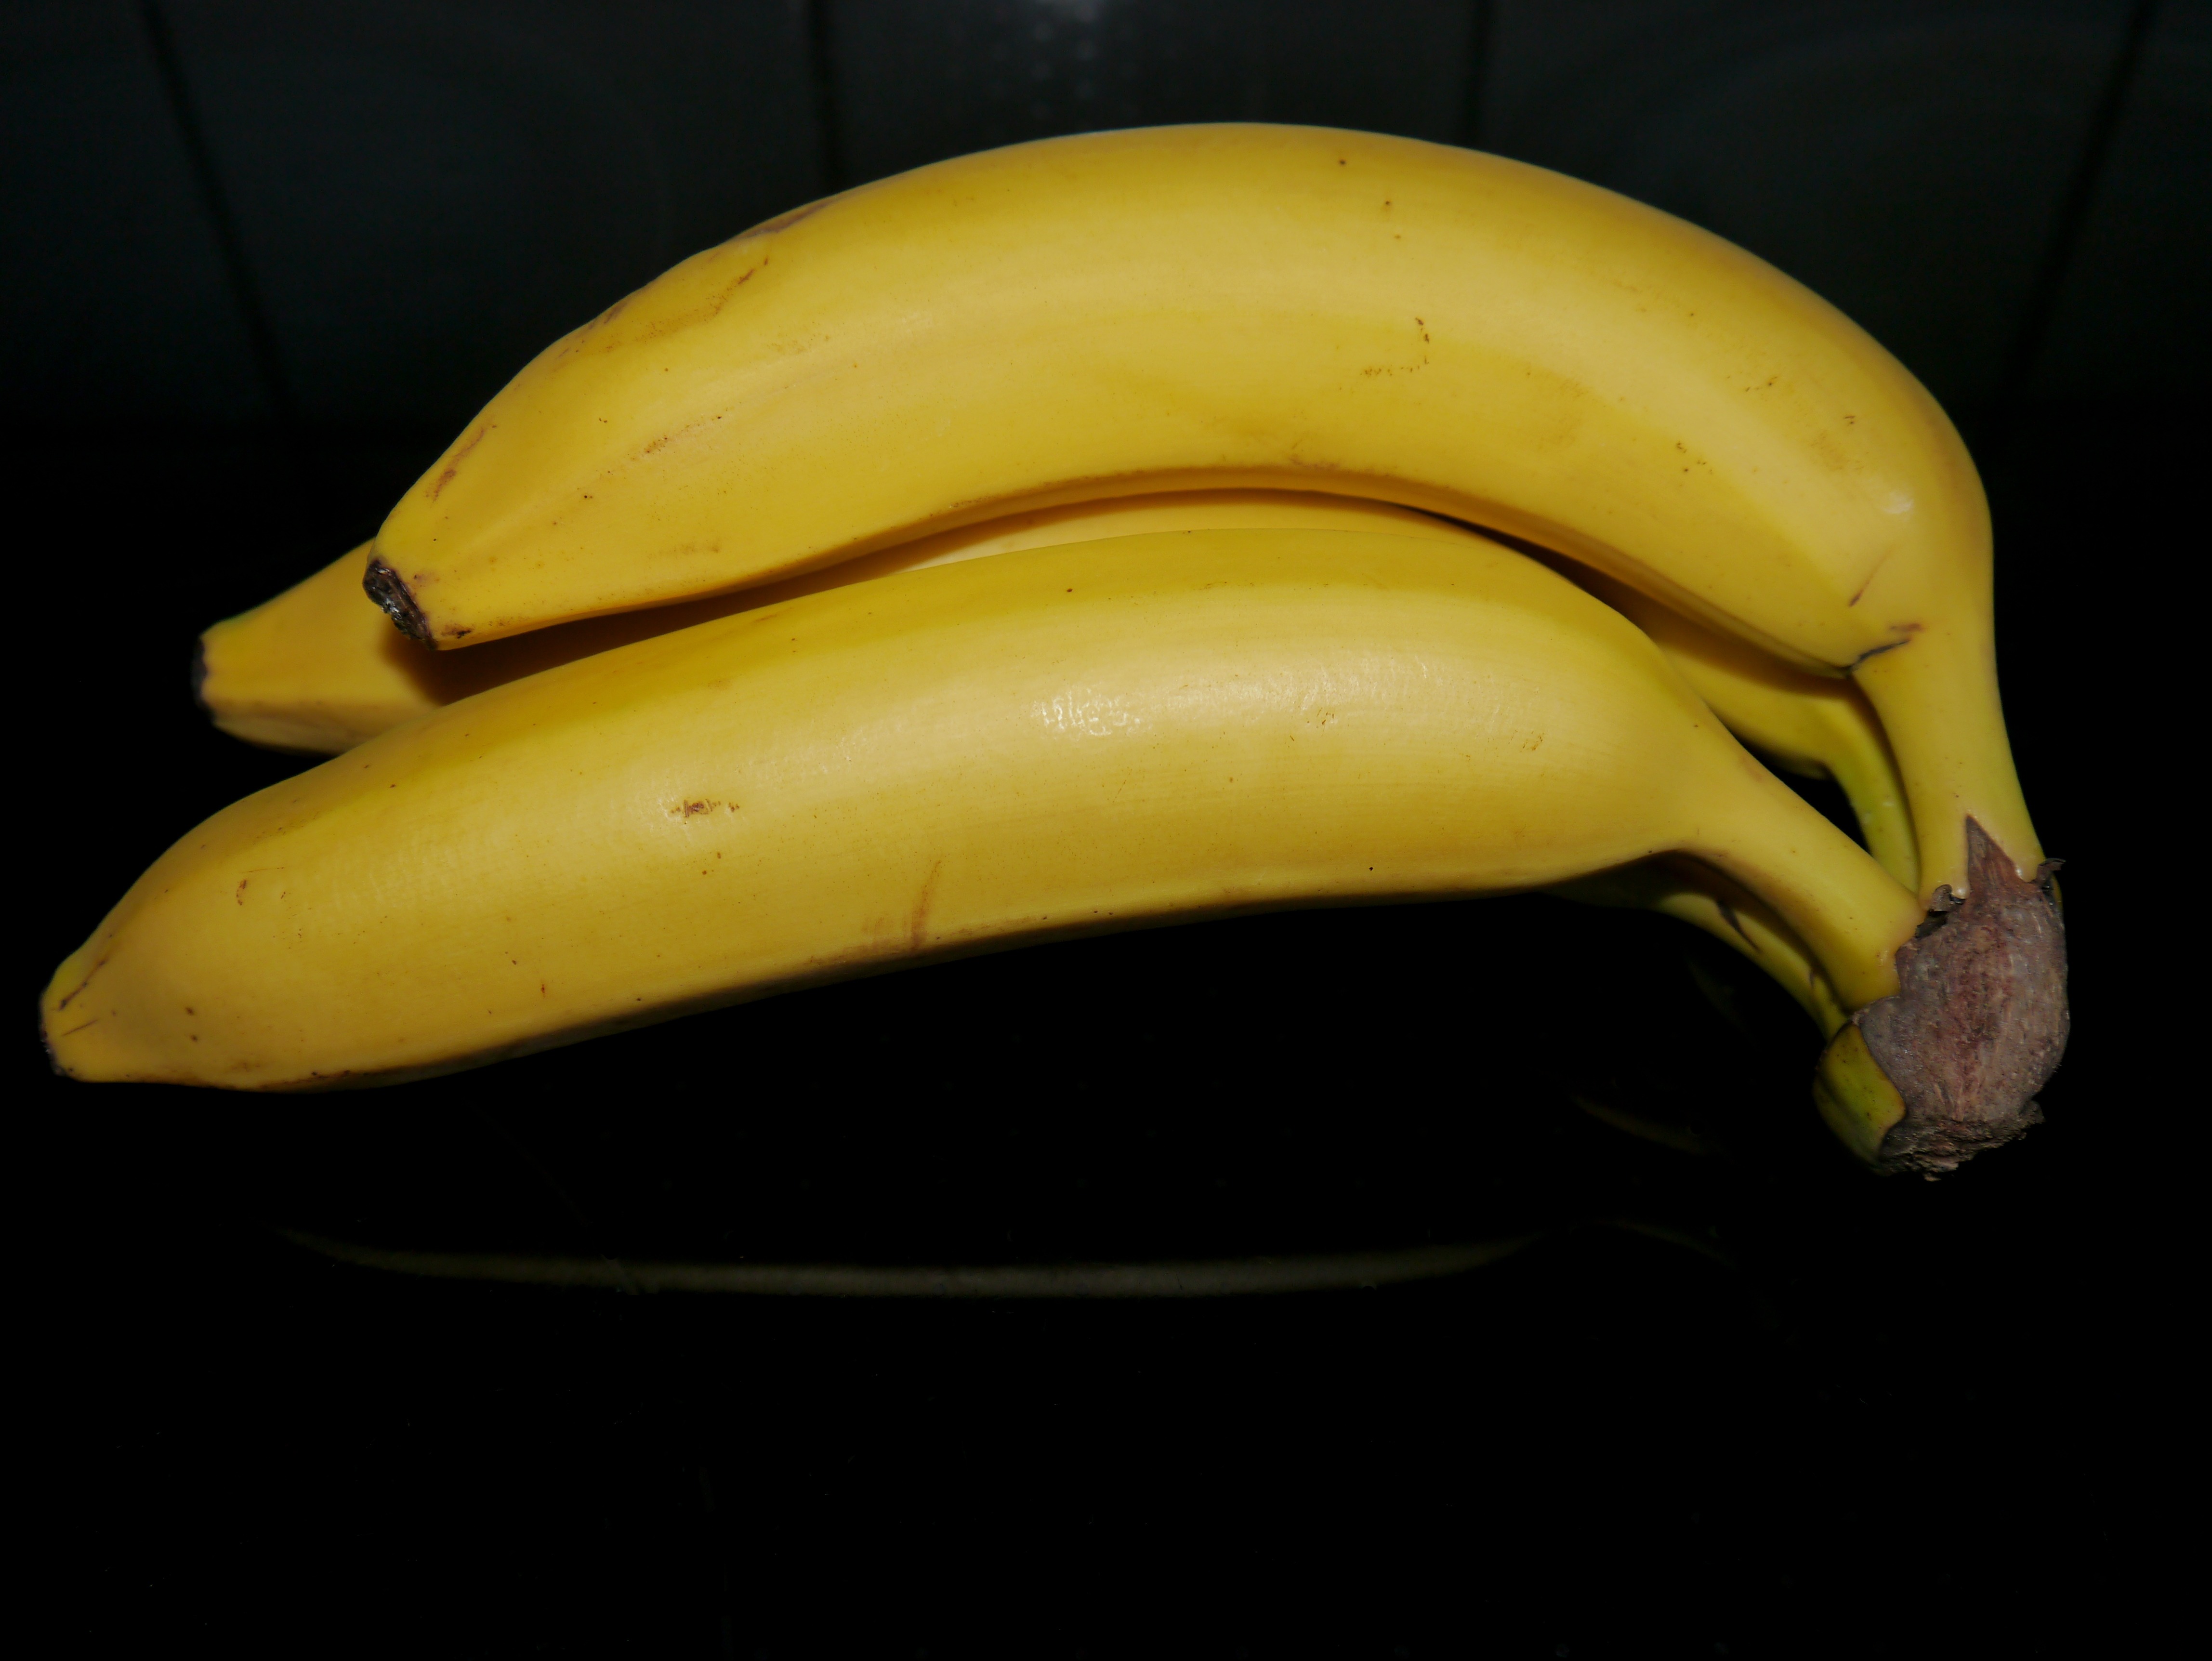
plant, fruit, food, produce, vegetable, yellow, banana, reflect, flowering plant, land plant, banana family